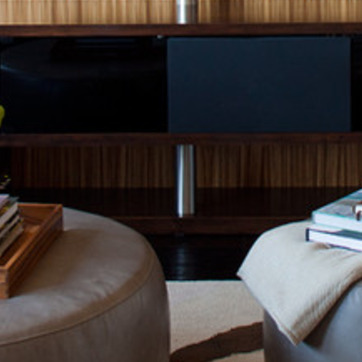
Material: metal